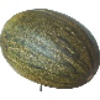
Label: melon_piel_de_sapo